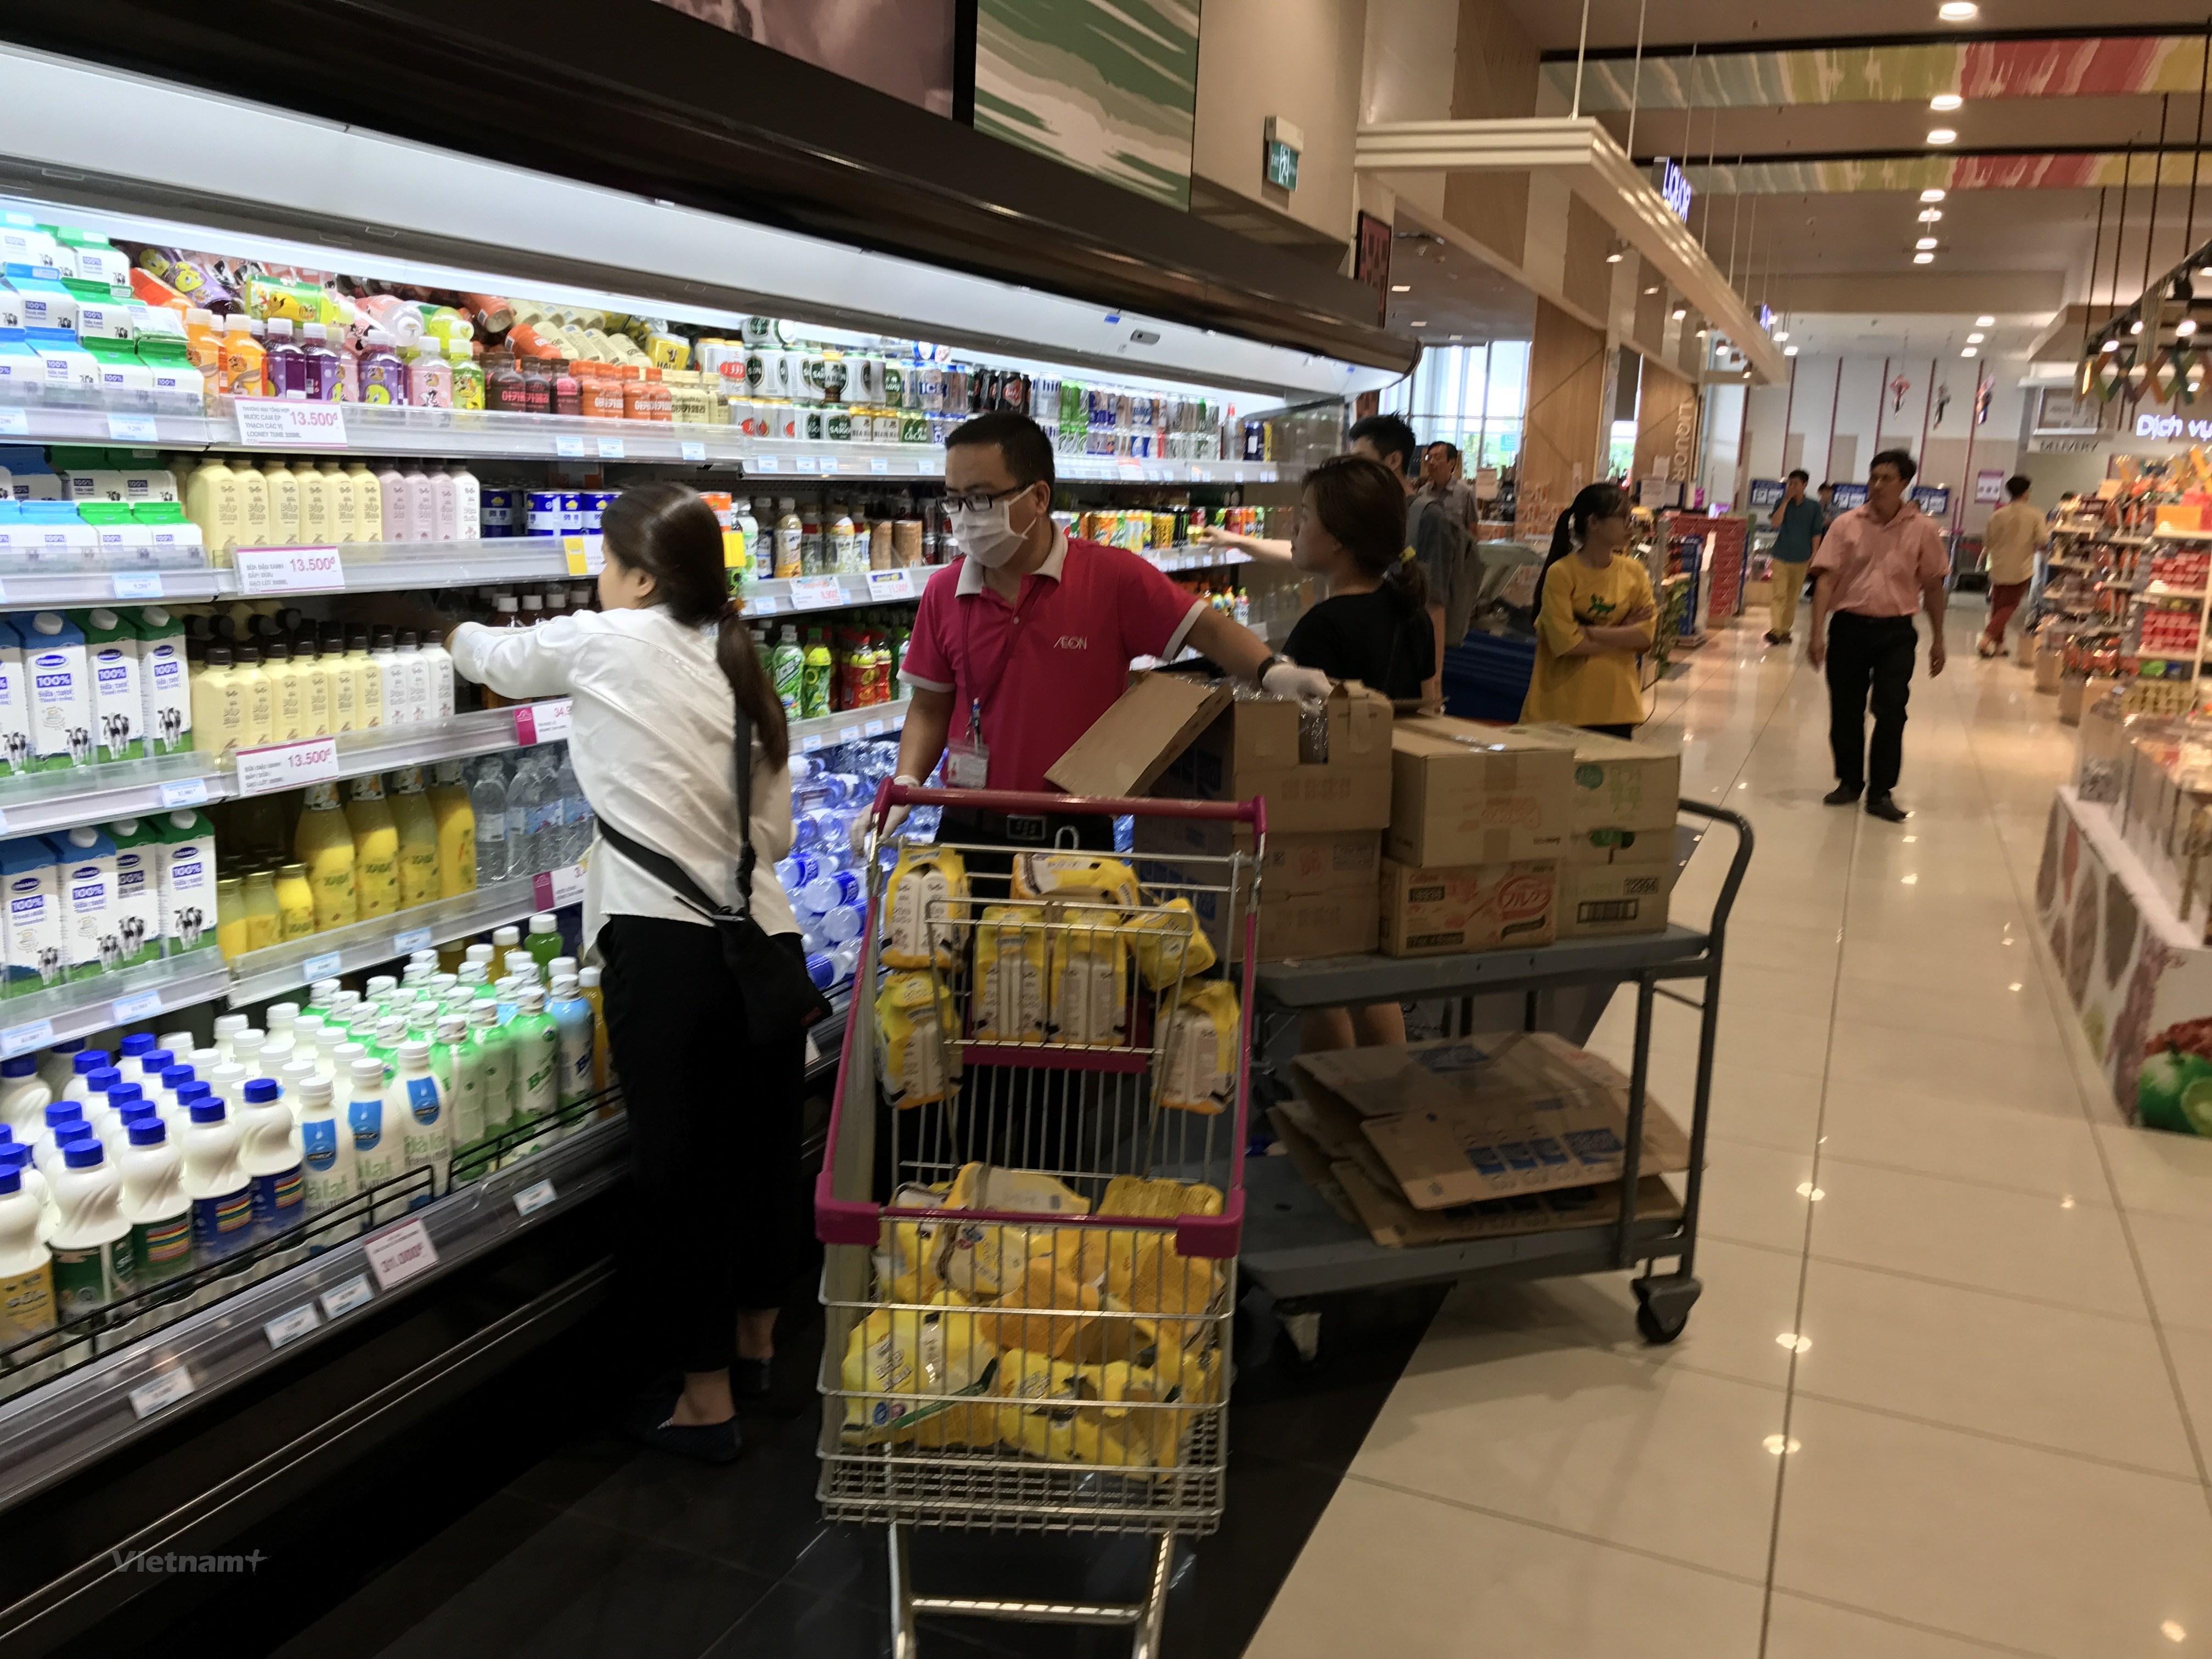
có một người phụ nữ mặc áo trắng đang đưa tay vào trong kệ hàng